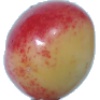
Label: cherry_rainier